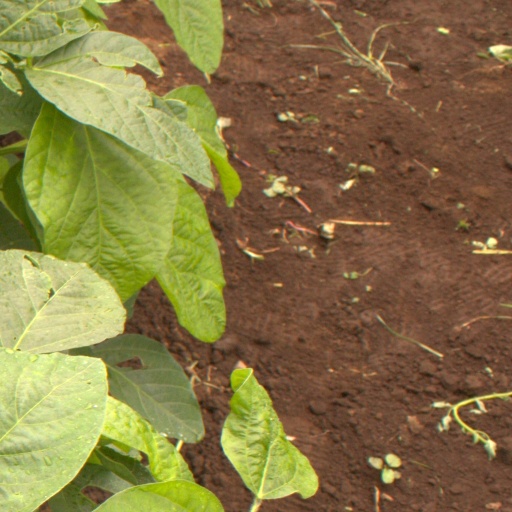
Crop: soybean